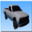
Label: pickup_truck